Outline of Assam

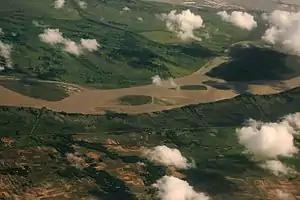
Aerial view of the Brahmaputra River

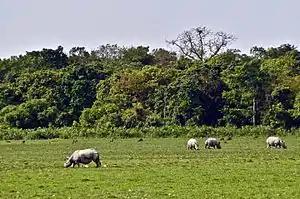
One horned Indian rhinos gazing at swamp area near Bagori range under Kaziranga National Park in Nagaon district of Assam, India.

Protected areas of Assam – Assam has five national parks (2.51% of State's geographical area) and 18 wildlife sanctuaries (1.88% of State's geographical area, including proposed) wildlife sanctuaries.